Merseybus

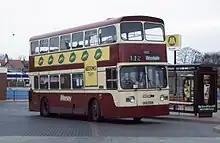
Alexander bodied Leyland Atlantean in redesigned 1988 livery at Heswall bus station, Wirral Peninsula

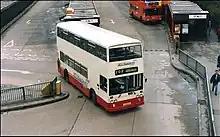
An MTL Manchester Leyland Atlantean departing Stockport bus station

In advance of the deregulation of local bus and coach services on 26 October 1986, which ordered the break-up of the passenger transport executives of the United Kingdom, Merseyside PTE's bus operations, branded as 'Merseyside Transport', were transferred to a new company named Merseybus, operated at arm's length with a majority shareholding by Merseyside PTE's replacement, the Merseyside Passenger Transport Authority.